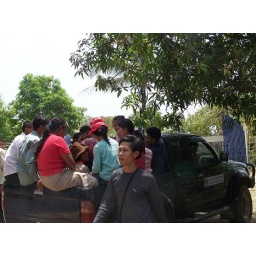
17 people in this pickup---plus a box of meds and supplies were loaded in the bed as well